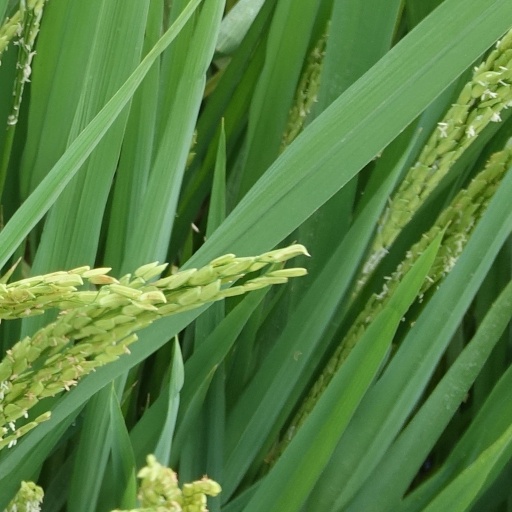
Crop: rice